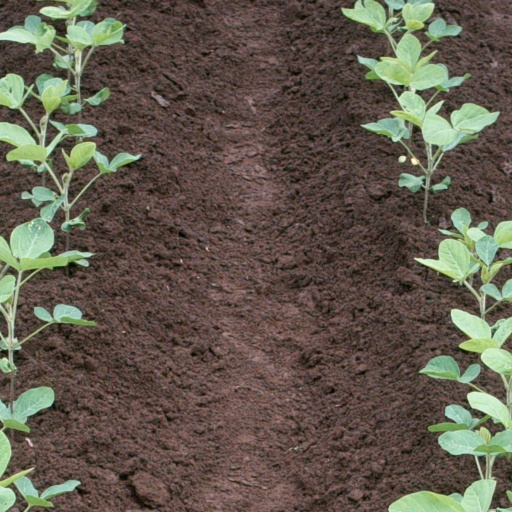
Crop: soybean